Apollo Korzeniowski

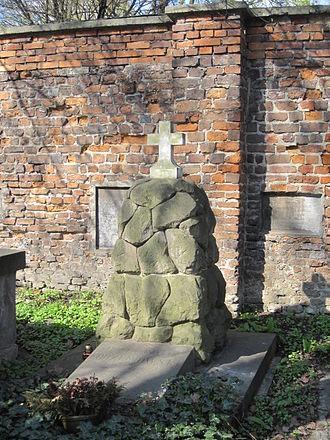
Korzeniowski's grave, Rakowicki Cemetery, Kraków

In May 1861, hearing of a patriotic movement developing in Warsaw, Korzeniowski traveled from Zhytomyr to Warsaw. There he sought the right to publish a radical socio-literary "Biweekly" ("Dwutygodnik"). Initially he associated himself with K. Majewski, who would later name him in testimony as his deputy in a "triumvirate." Korzeniowski, however, distanced himself from Majewski due to the latter's contacts with the "Whites" and became close to more radical groups, especially to youth in the Warsaw Academy of Fine Arts ("Akademia Sztuk Pięknych") and to the "Red" representative, , who would become the chief of the National Government ("Rząd Narodowy") during the January 1863 Uprising.